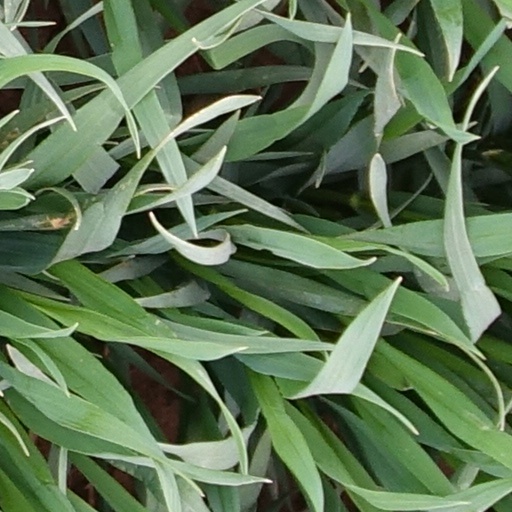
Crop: wheat